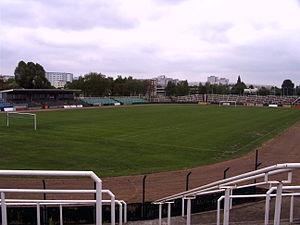
Le Berliner Fußballclub Dynamo, en abrégé BFC Dynamo, est un club allemand de football fondé en 1966 et basé à Berlin.
Le Sportforum Hohenschönhausen est un complexe sportif multi-fonction dans le quartier de l'Hohenschönhausen à Berlin. Les sports pratiqués sont le patinage de vitesse, l'athlétisme, le cyclisme entre autres.